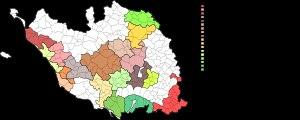
Dans la Vendée, l’histoire du découpage intercommunal se constitue de différentes étapes entre la mise en place des premières formes intercommunales à la fin du XIXᵉ siècle et l’émergence, entre les années 1990 et 2000, de nouvelles structures : les établissements publics de coopération intercommunale à fiscalité propre.